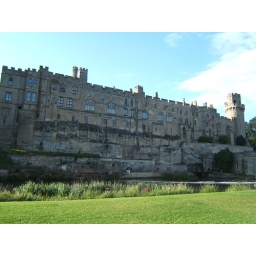
Looking at the back of this stunning castle over the river avon.